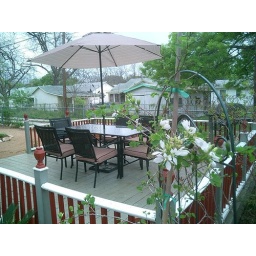
Our new patio table and chairs, with orchid tree in foreground.